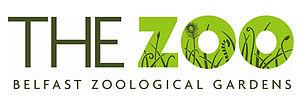
Le zoo de Belfast est un parc zoologique situé à Belfast, capitale de l'Irlande du Nord. Ouvert le 28 mars 1934, il présente aujourd'hui plus de 1 200 animaux de 140 espèces sur 22 hectares. Il appartient à la Ville de Belfast.